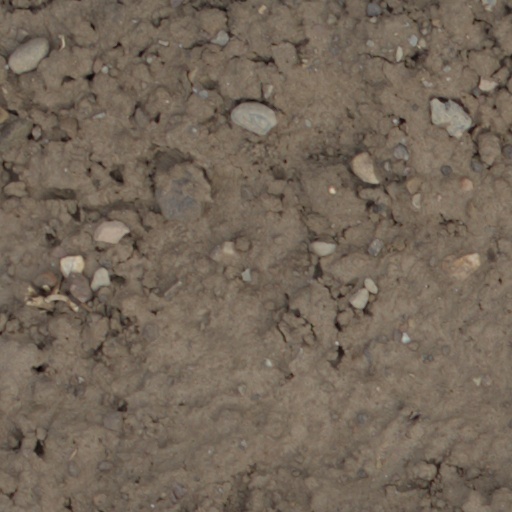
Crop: wheat